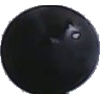
Label: Grape Blue 1